Daiwa Scarlet

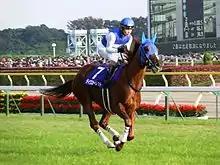
Daiwa Scarlet at the 2008 Tenno Sho (Autumn)

(May 13, 2004 - ) is a retired Japanese racehorse which won the 2007 Oka Sho, Shūka Sho, Queen Elizabeth II Commemorative Cup and the 2008 Arima Kinen.